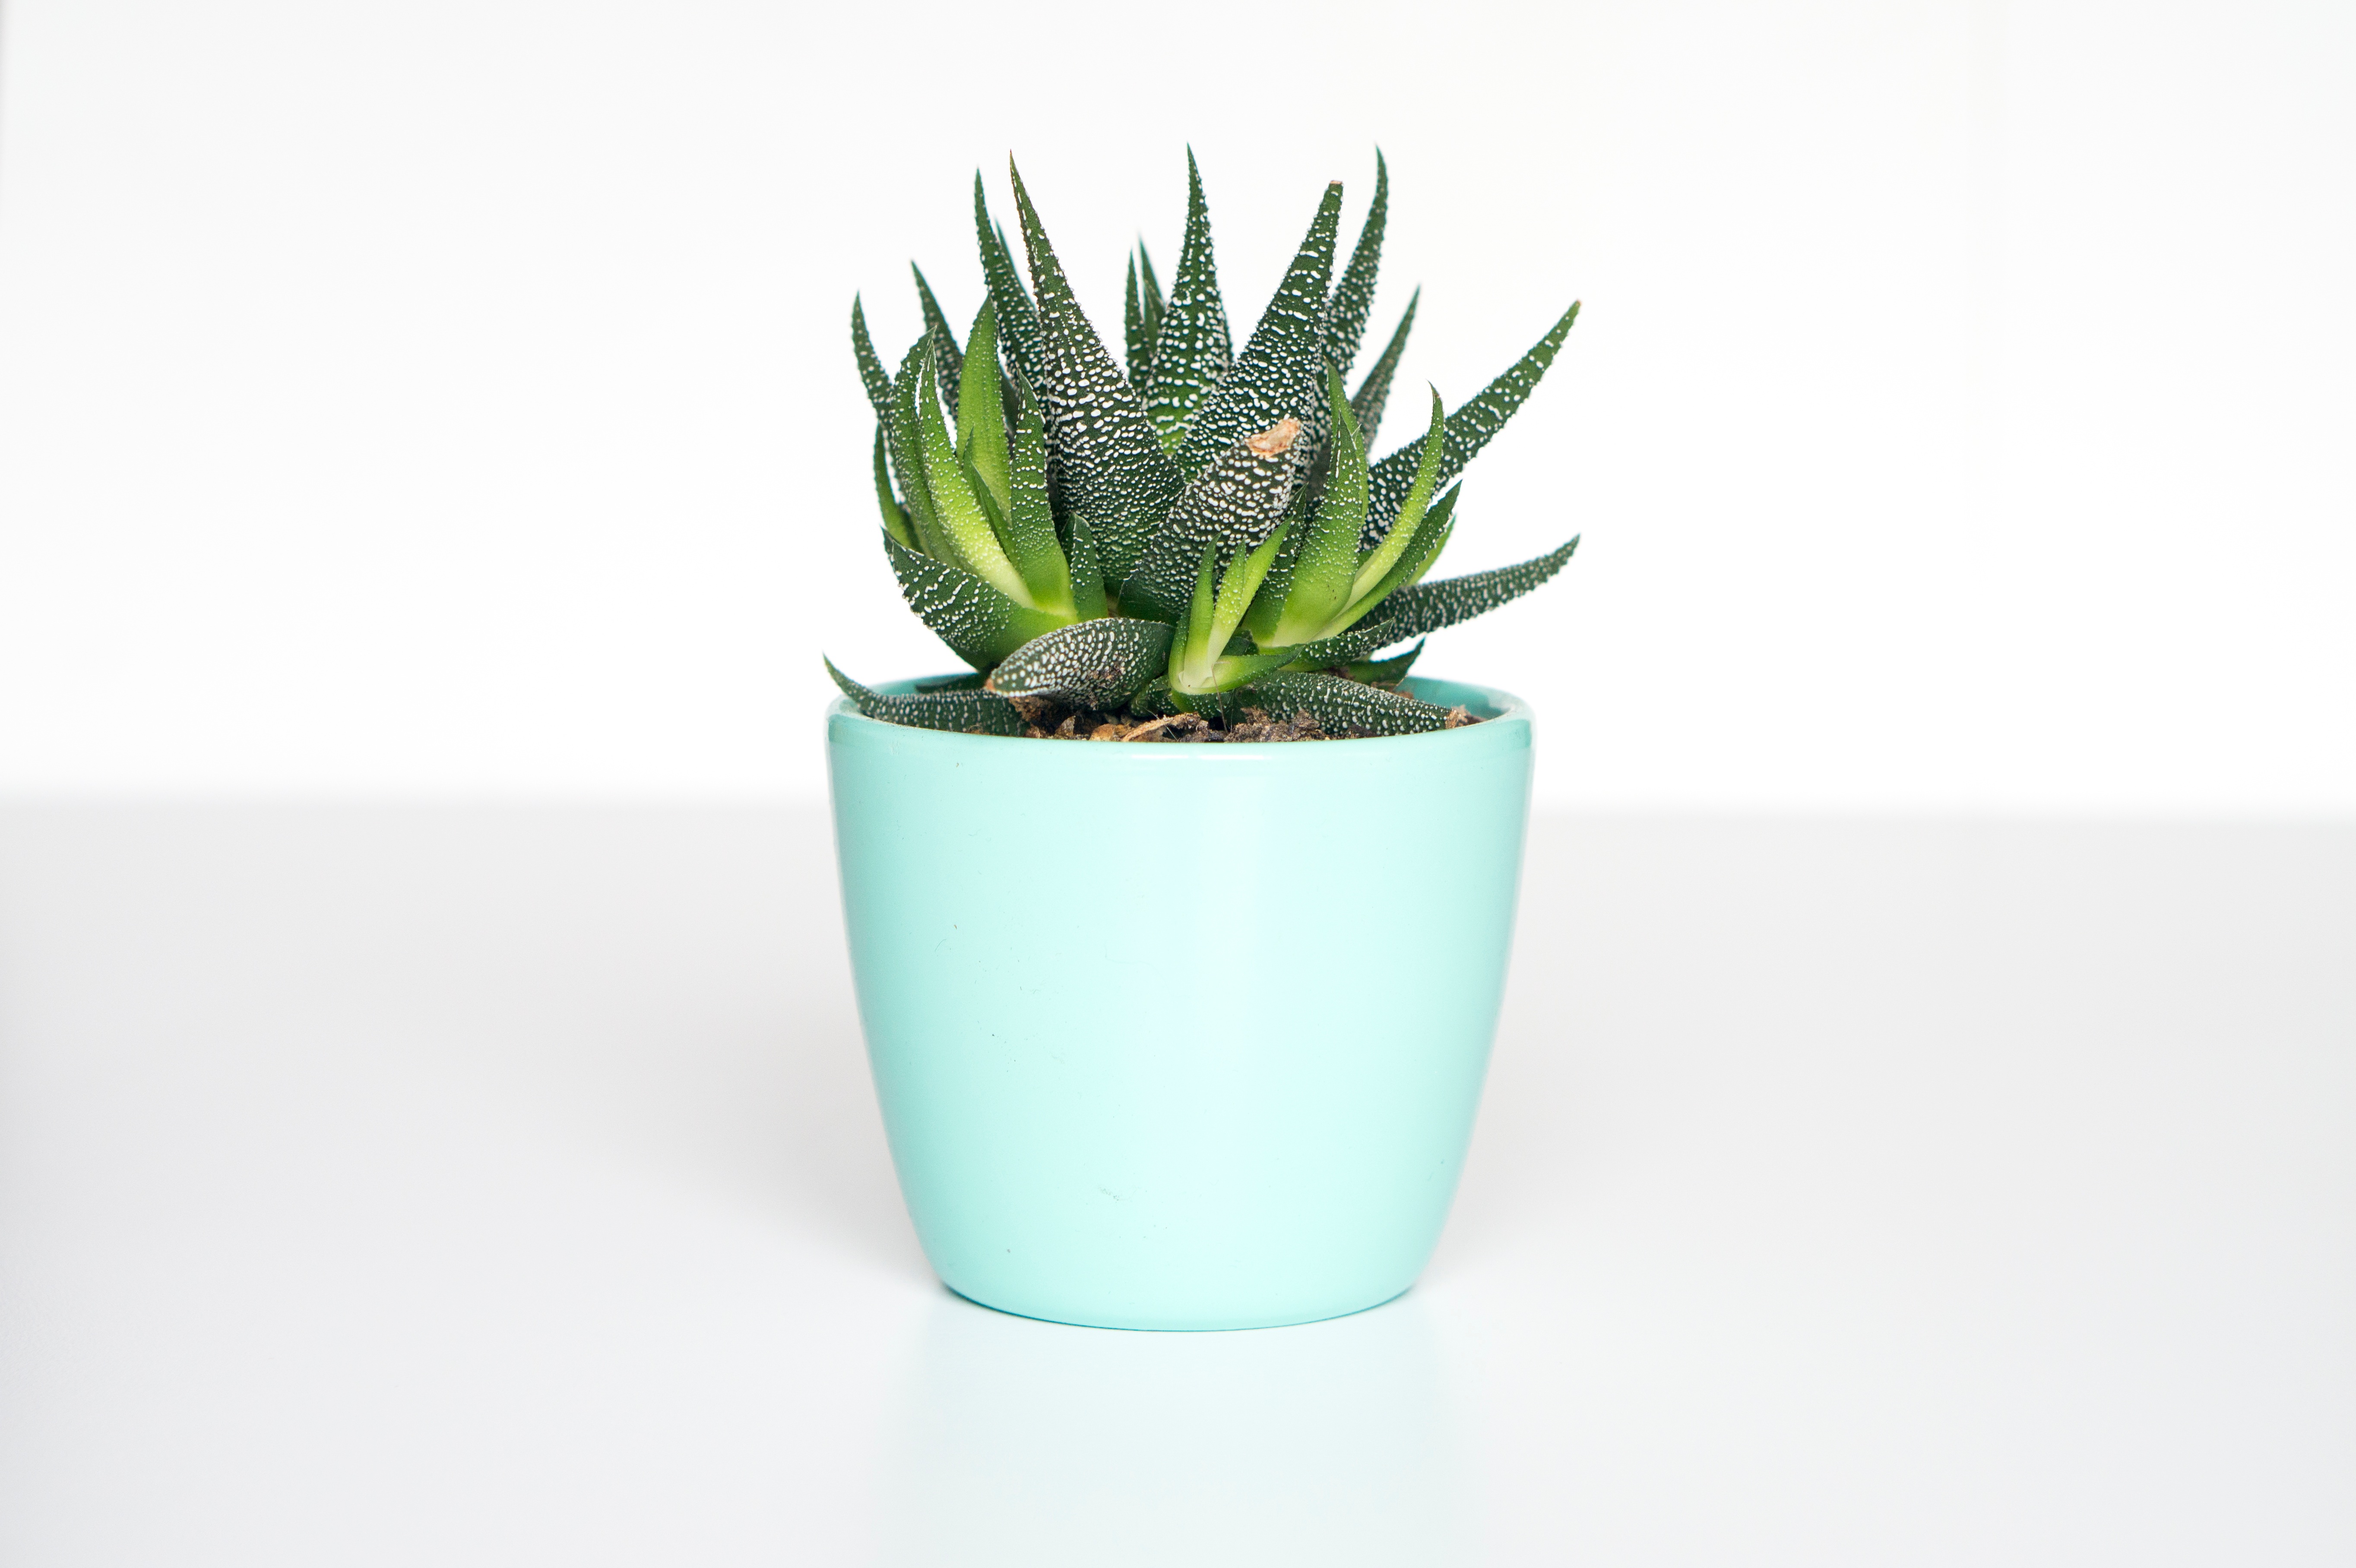
cactus, plant, flower, vase, aloe, flowerpot, flowering plant, land plant